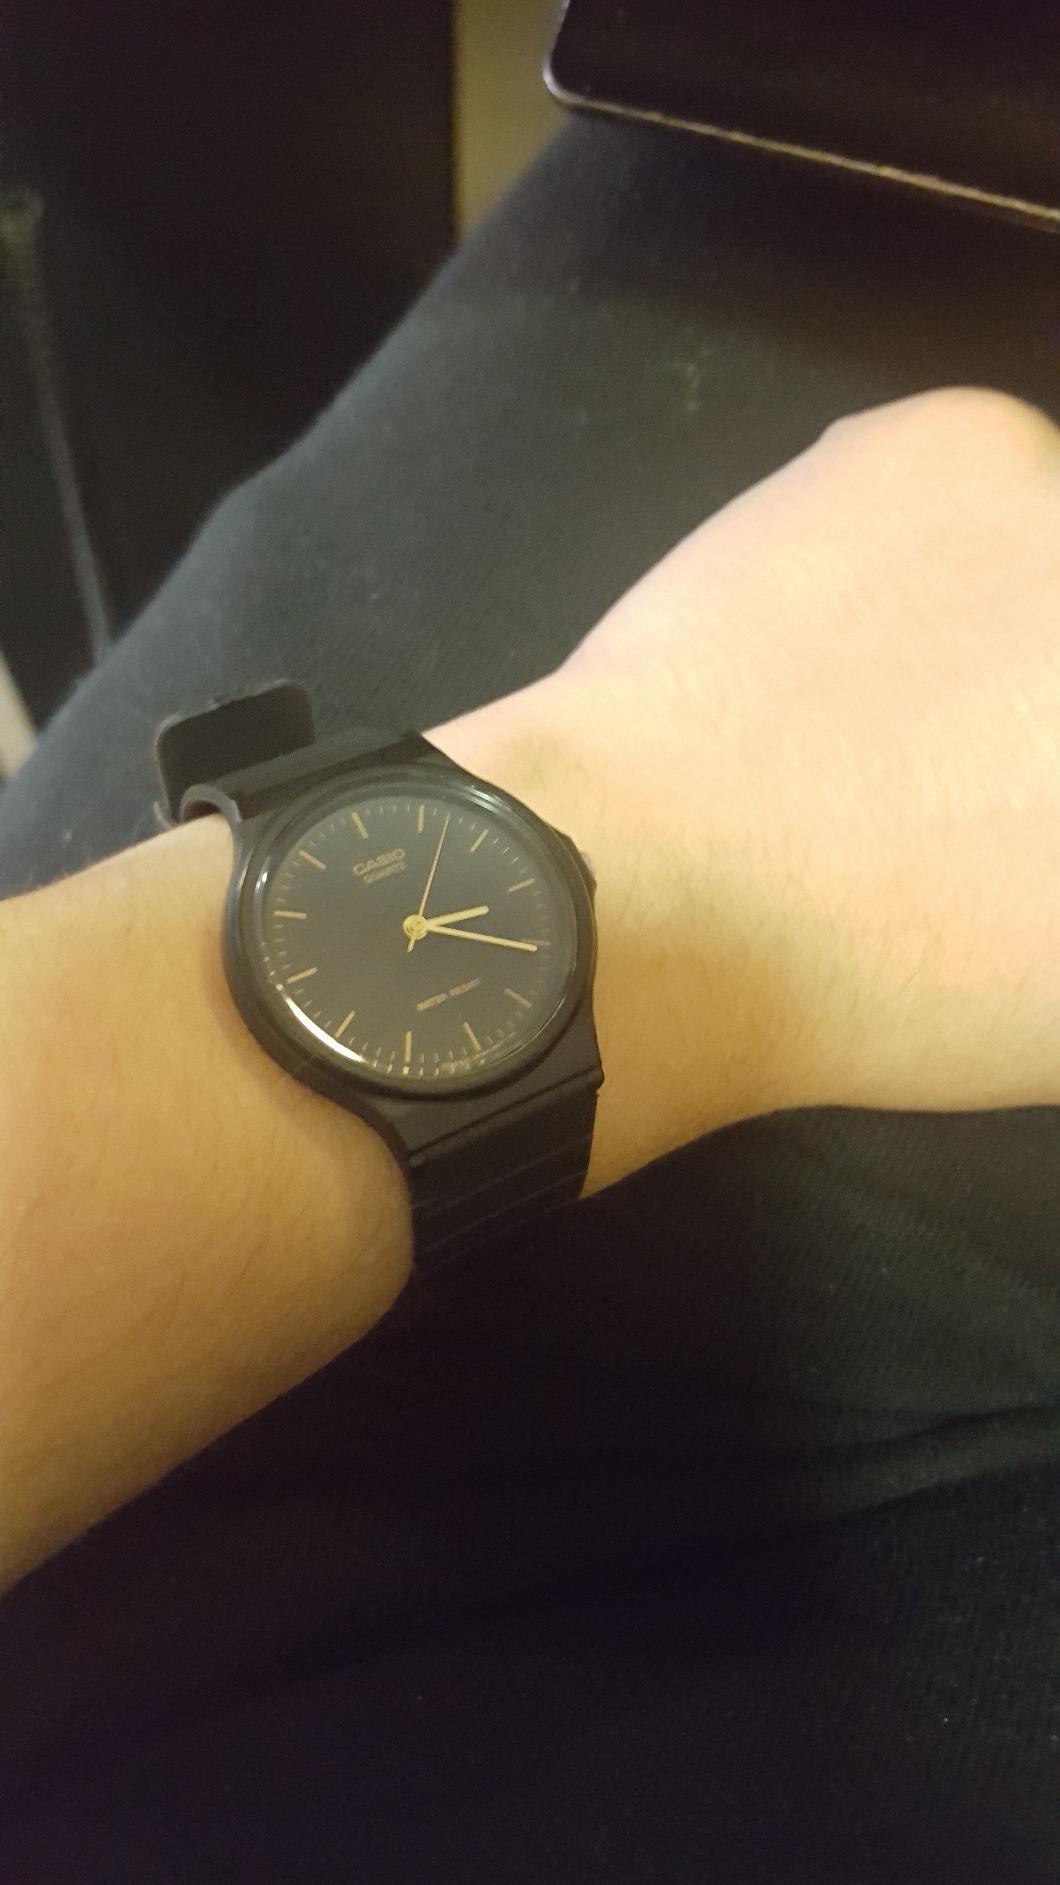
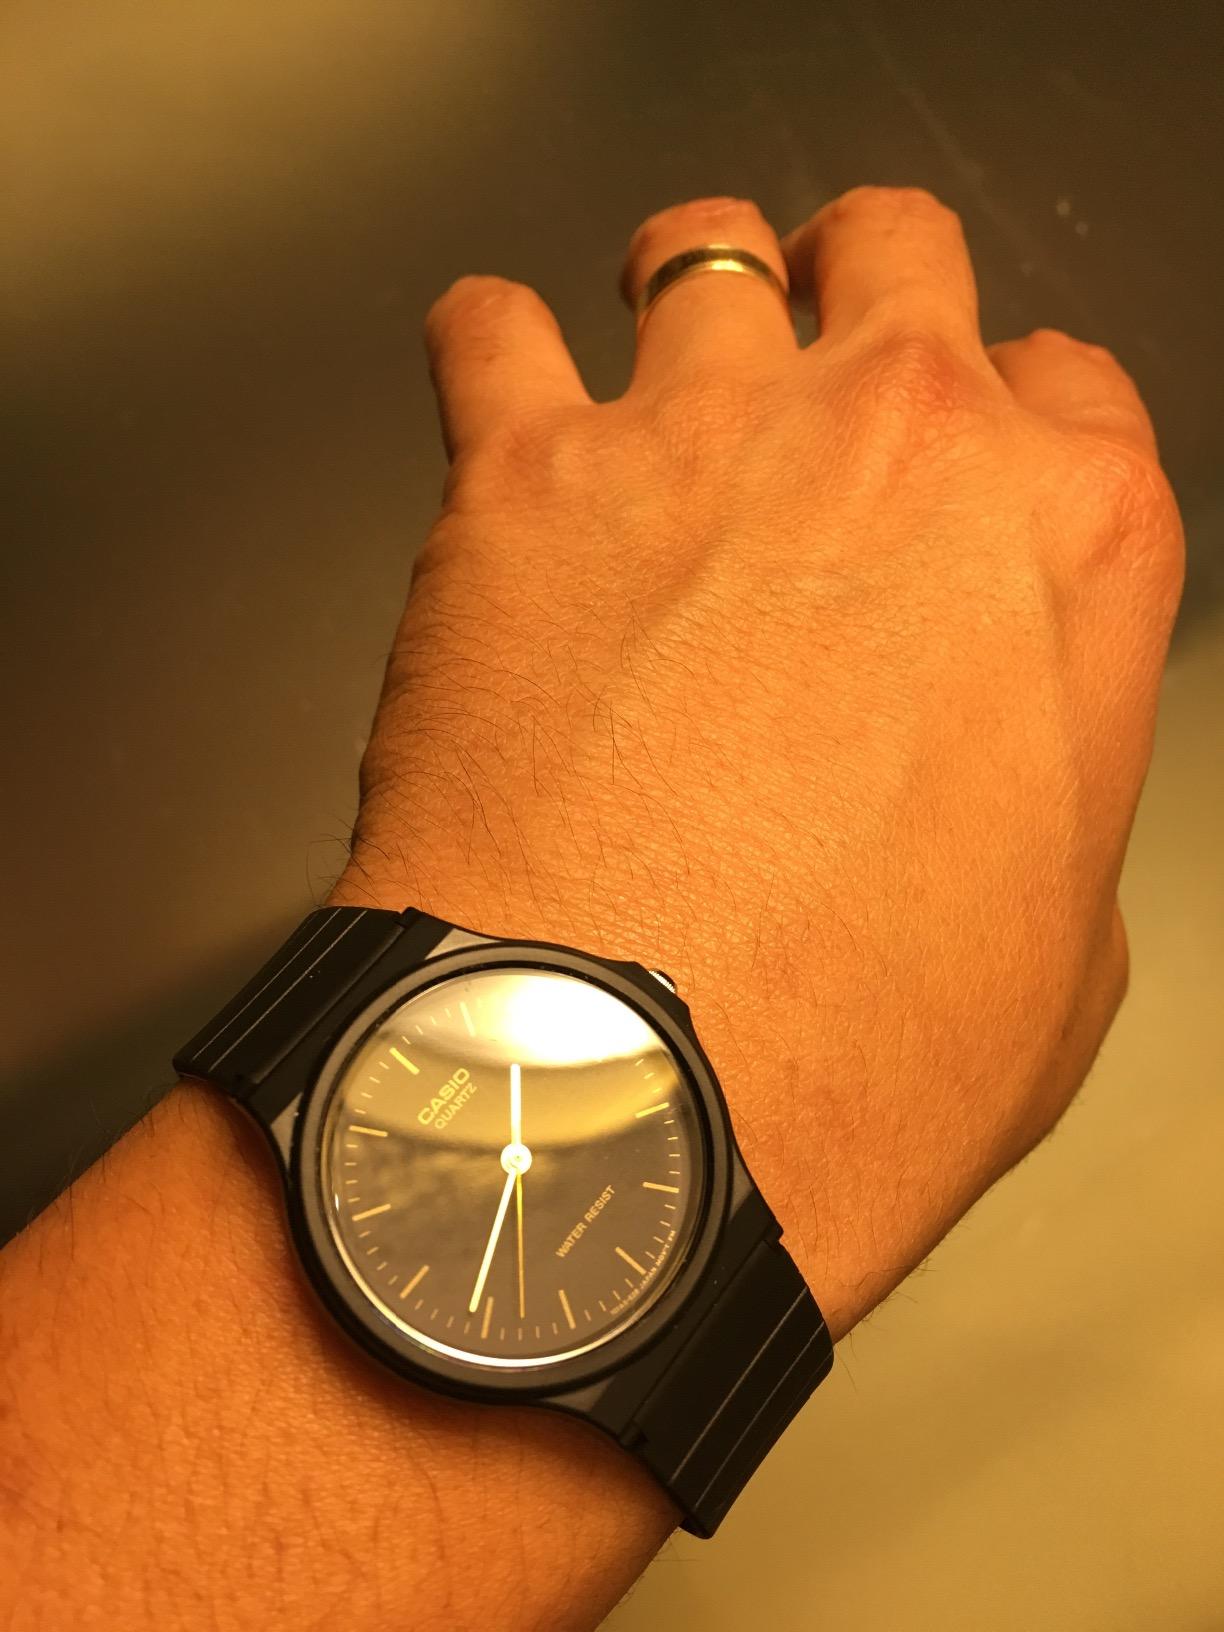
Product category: accessories_watch
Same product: yes